Writer

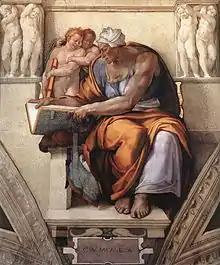
Cumaean Sibyl by Michelangelo

Anger has motivated many writers, including Martin Luther, angry at religious corruption, who wrote the "Ninety-five Theses" in 1517, to reform the church, and Émile Zola (1840–1902) who wrote the public letter, "J'Accuse" in 1898 to bring public attention to government injustice, as a consequence of which he had to flee to England from his native France. Such writers have affected ideas, opinion or policy significantly.